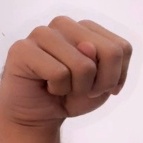
ASL sign: N